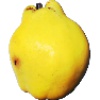
Label: Quince 1